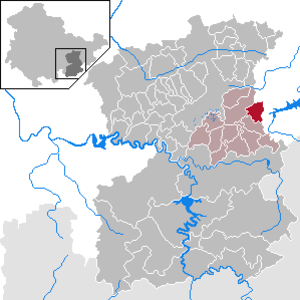
Tegau est une municipalité allemande du land de Thuringe, dans l'arrondissement de Saale-Orla, au centre de l'Allemagne. En 2015, sa population est de 411 habitants.